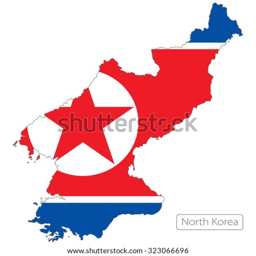
map with an official flag .